Embarked aviation issue

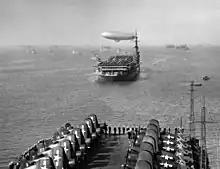

After World War II (1939–1945), military naval aviation enjoyed great prestige. Naval aviation acts for the benefit of a naval force or in subsidiary activities of a navy. It can exist as land-based aircraft but operating at sea; rotary wing aircraft operating from ships such as cruisers; or fixed or rotary wing aircraft operating specifically from aircraft carriers. In World War II, aircraft carriers replaced battleships as the backbone of large naval forces. In the Battle of the Atlantic, both carrier and land-based aviation were decisive instruments in anti-submarine warfare. Although naval aviation can be defined as organic (maintained, piloted and commanded) of navies, aircraft carriers created the belonging problem of embarked aviation between navies and air forces.